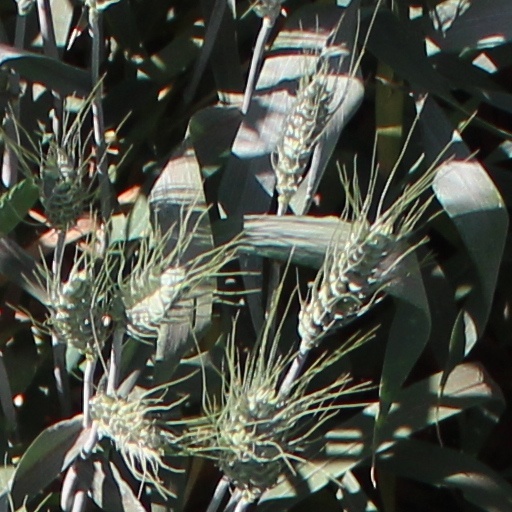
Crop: wheat